Beta cell

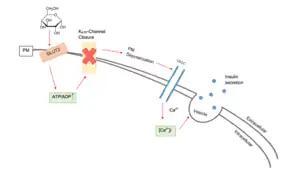
The triggering pathway of glucose-stimulated insulin secretion

In beta cells, insulin release is stimulated primarily by glucose present in the blood. As circulating glucose levels rise, such as after ingesting a meal, insulin is secreted in a dose-dependent fashion. This system of release is commonly referred to as glucose-stimulated insulin secretion (GSIS). There are four key events to the triggering pathway of GSIS: GLUT dependent glucose uptake, glucose metabolism, K channel closure, and the opening of voltage gated calcium channels causing insulin granule fusion and exocytosis.